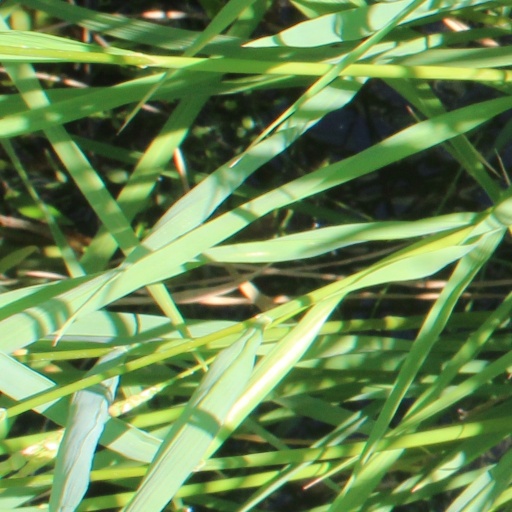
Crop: rice